Early Netherlandish painting

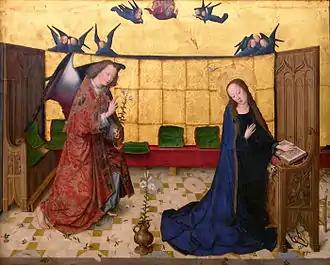
Master of the Life of the Virgin, a late Gothic "Annunciation", c. 1463–1490. Alte Pinakothek, Munich

The origins of the Early Netherlandish school lie in the miniature paintings of the late Gothic period. This was first seen in manuscript illumination, which after 1380 conveyed new levels of realism, perspective and skill in rendering colour, peaking with the Limbourg brothers and the Netherlandish artist known as Hand G, to whom the most significant leaves of the Turin-Milan Hours are usually attributed. Although his identity has not been definitively established, Hand G, who contributed , is thought to have been either Jan van Eyck or his brother Hubert. According to Georges Hulin de Loo, Hand G's contributions to the Turin-Milan Hours "constitute the most marvelous group of paintings that have ever decorated any book, and, for their period, the most astounding work known to the history of art".